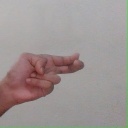
अक्षर: ह